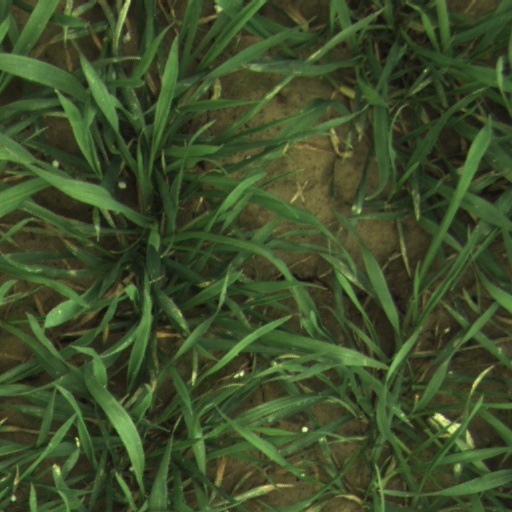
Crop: wheat